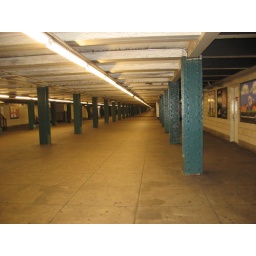
of course i almost missed the train a floor below while i captured this shot...